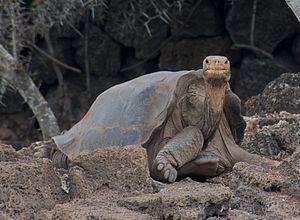
Cette chronologie des extinctions rend compte des espèces qui se sont éteintes au fil du temps durant l'Holocène, époque qui commence il y a environ 12 000 ans, avec la fin de la dernière glaciation et le début du réchauffement climatique. Certains auteurs font commencer l'Holocène il y a 10 000 ans.